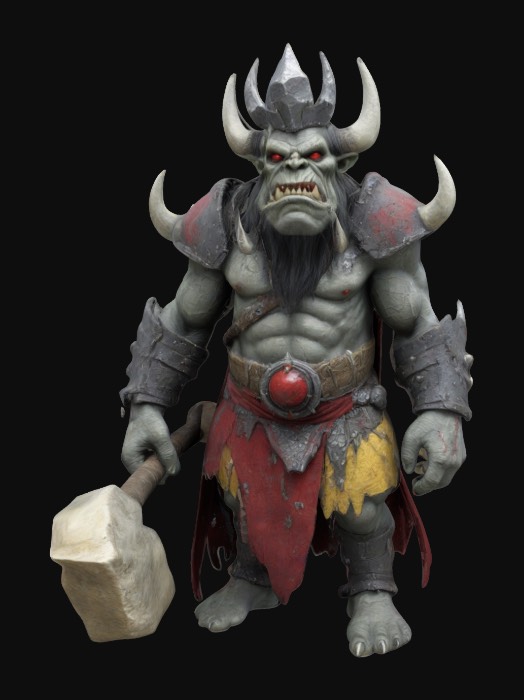
미적 점수 (1~10점): 9